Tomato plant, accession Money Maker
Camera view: bottom (45 deg); turntable rotation: 0 degrees
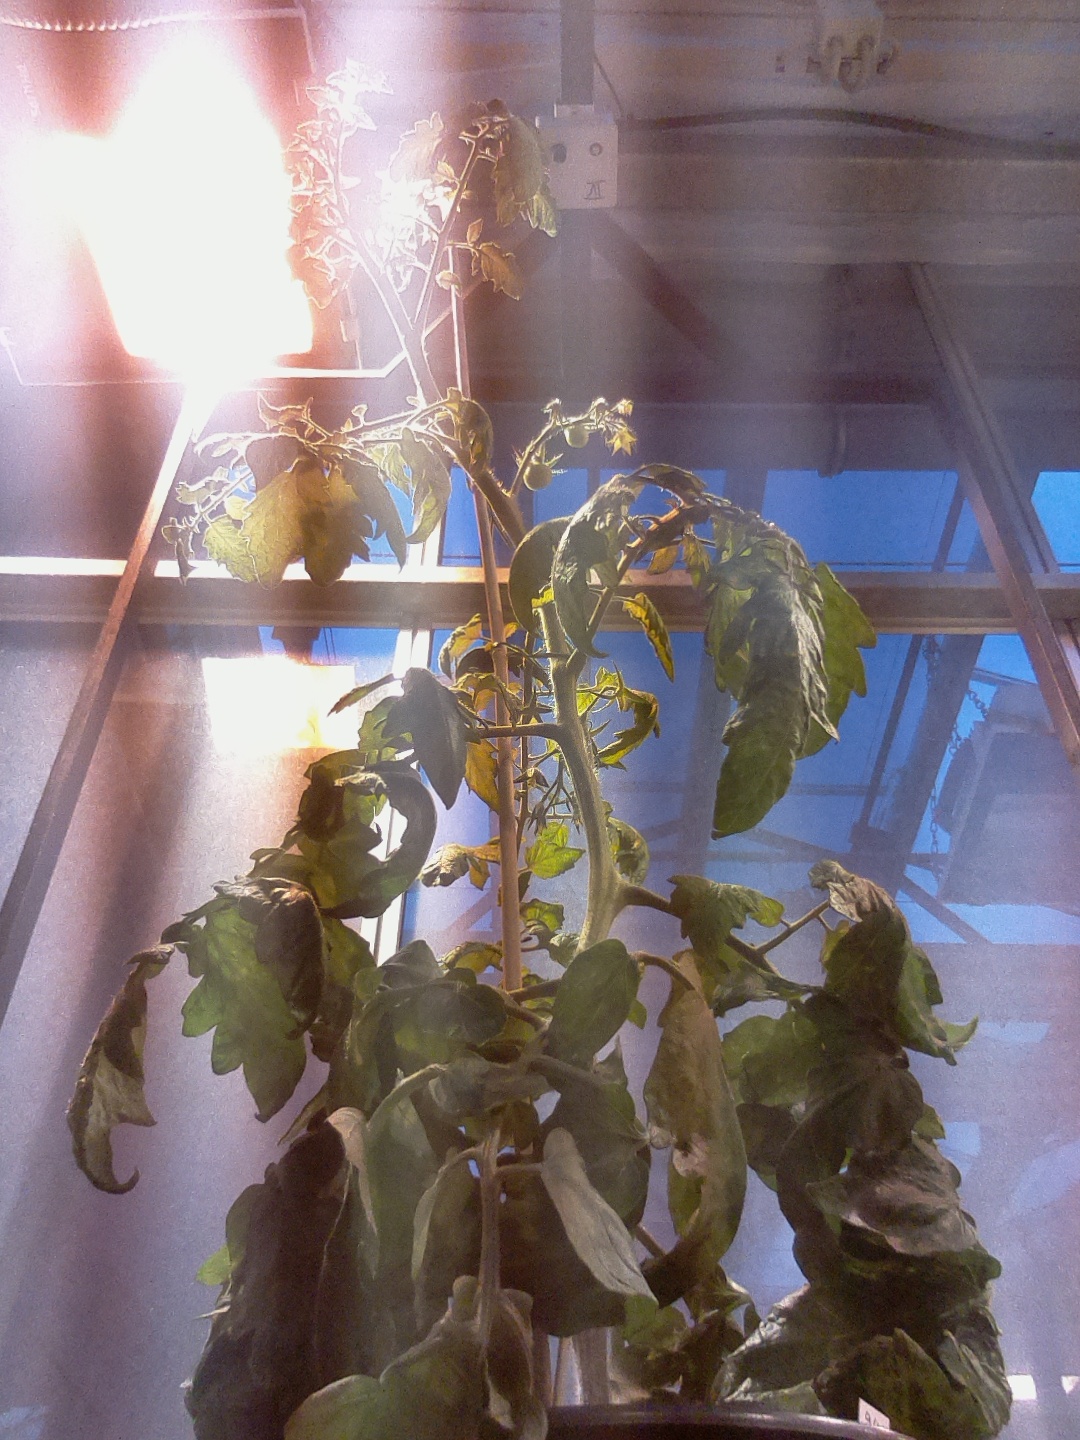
BBCH growth stage 72: 20%-30% of final fruit size